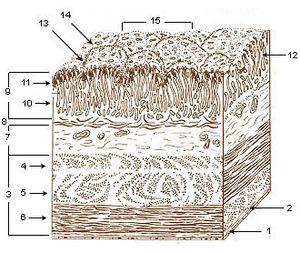
La lamina propria ou chorion est un tissu conjonctif lâche situé sous les épithéliums qui tapissent notamment les muqueuses digestives, respiratoires ou urogénitales.
La tela subserosa ou subserosa est un tissu de la paroi gastrique compris entre la séreuse et le muscularis.